Monaco–Russia relations

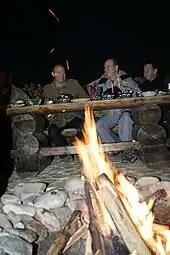
Vladimir Putin with Albert II during a trip to Tuva in 2007.

The current Ambassador of Russia to Monaco is Alexander Orlov, who was appointed by Russian President Dmitry Medvedev on 1 December 2008. Orlov, who is resident of Paris, presented his credentials to Albert II, Prince of Monaco on 24 March 2009 at the Prince's Palace of Monaco. The current Ambassador of Monaco to Russia is Claude Giordan, with residence in Berlin, who presented his credentials to Russian Deputy Minister of Foreign Affairs Vladimir Titov in Moscow on 12 June 2009.